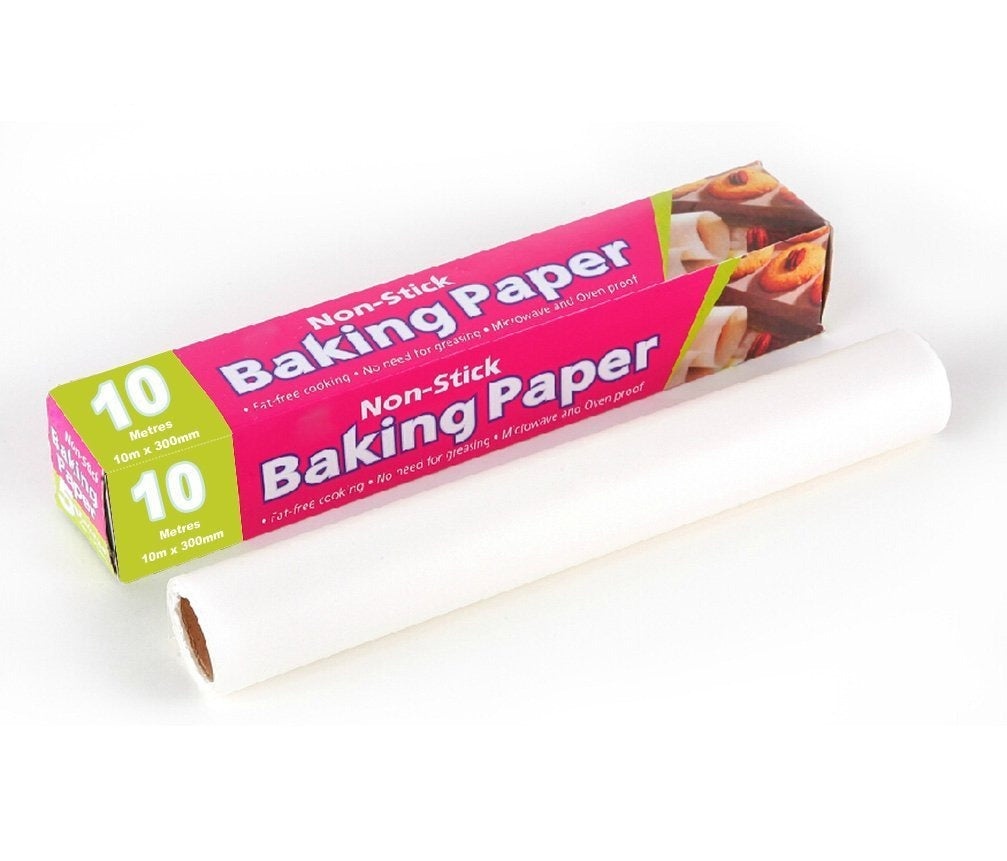
Non Stick Microwave & Oven Proof Baking Paper
Non Stick Microwave & Oven Proof Parchment Paper/Baking Paper/Food Wraping Paper - 10 meter Premium Quality Made of premium quality material, ensuring that your cookies bake evenly without sticking or breaking. Convenient to Use Used in the oven for non-stick results without the use of extra grease or spray. Non-Stick Non stick parchment paper baking, heat resistant & safe to use with razors & scrapers. Size 10 meter. Disposable Food cooks directly on catering tin foil and bake without sticking, an easy to dispose alternative to other papers used for baking. Ideal for wrapping, reheating and storing a variety of food. Baking and Cooking Paper can be safely used in microwave ovens. Wrap cooked foods before reheating to keep them from drying out or wrap paneer, meat patty, cutlets etc. before keeping in fridge to maintain moisture
Brand: RiseZMart
Category: Home & Garden > Kitchen & Dining > Food Storage > Food Wraps > Parchment Paper